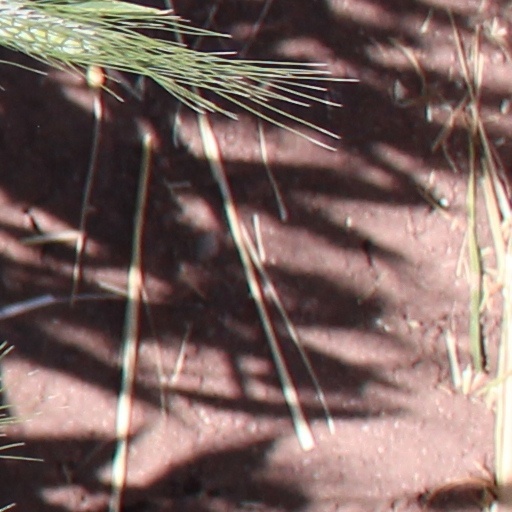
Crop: wheat